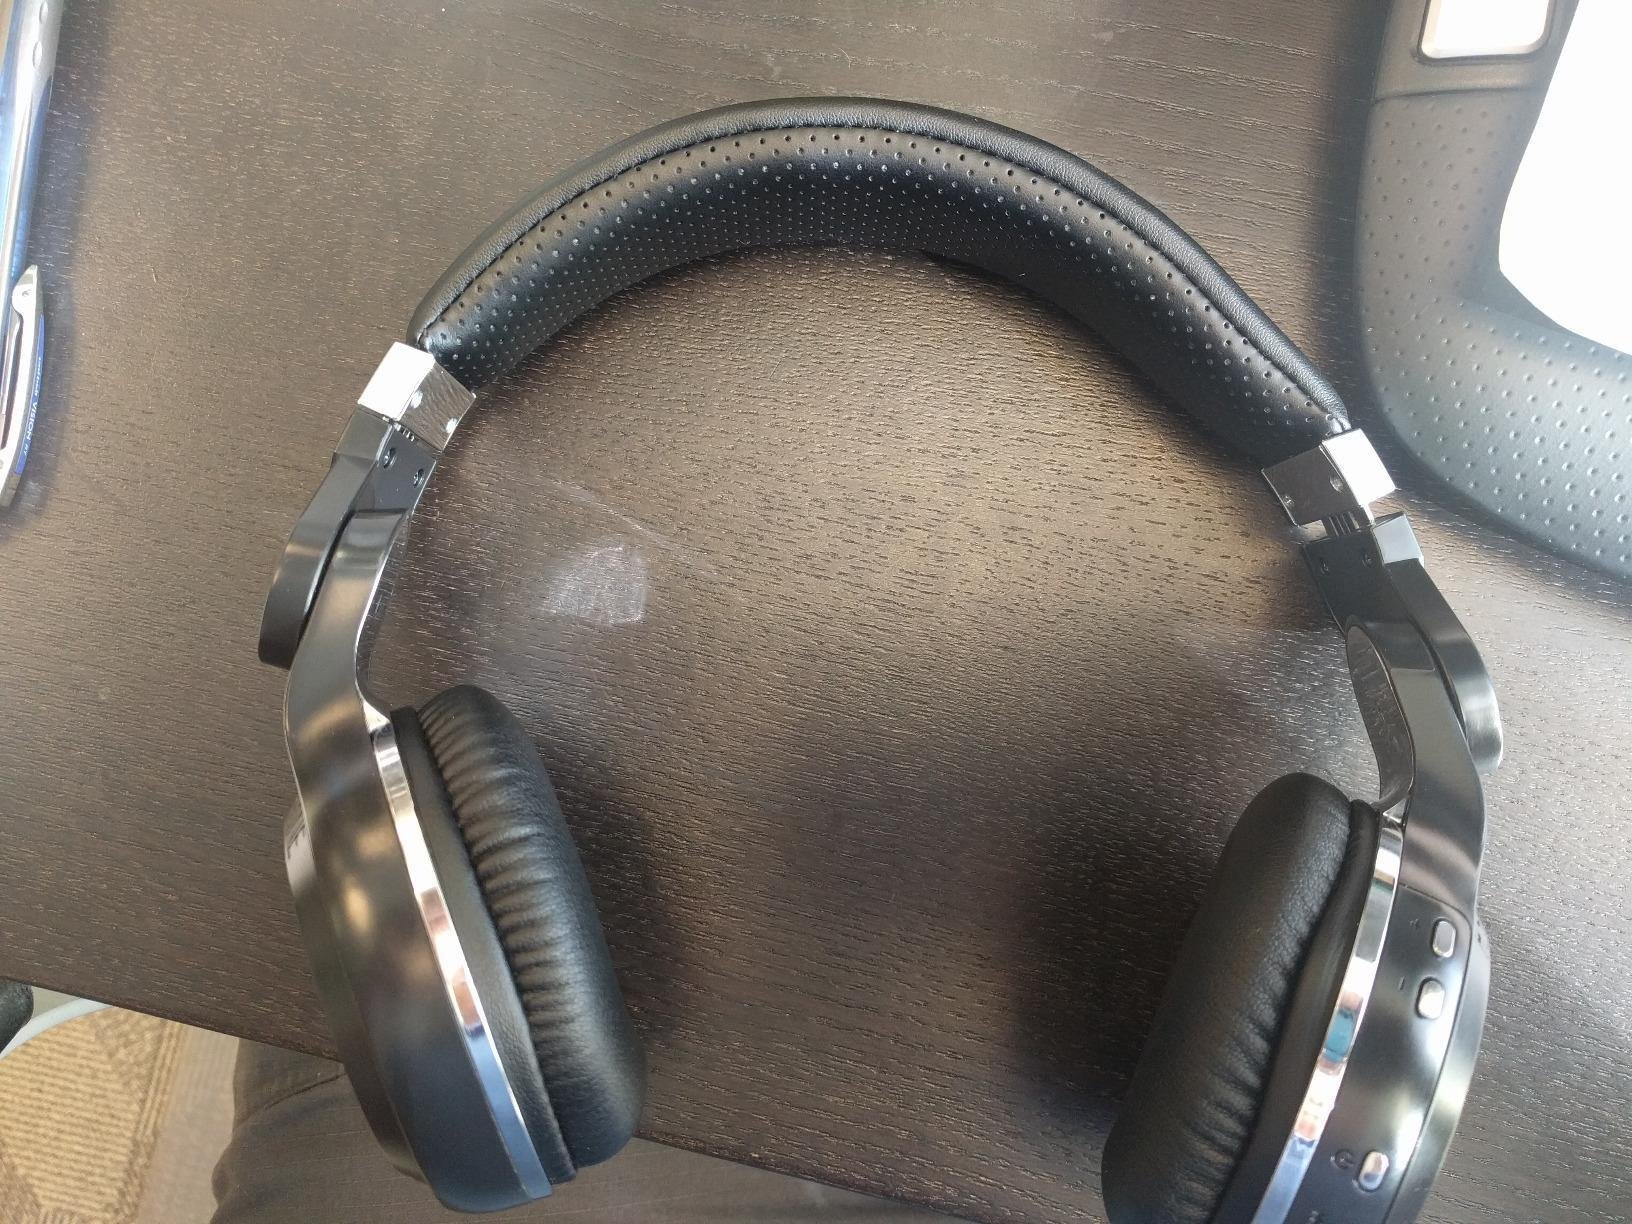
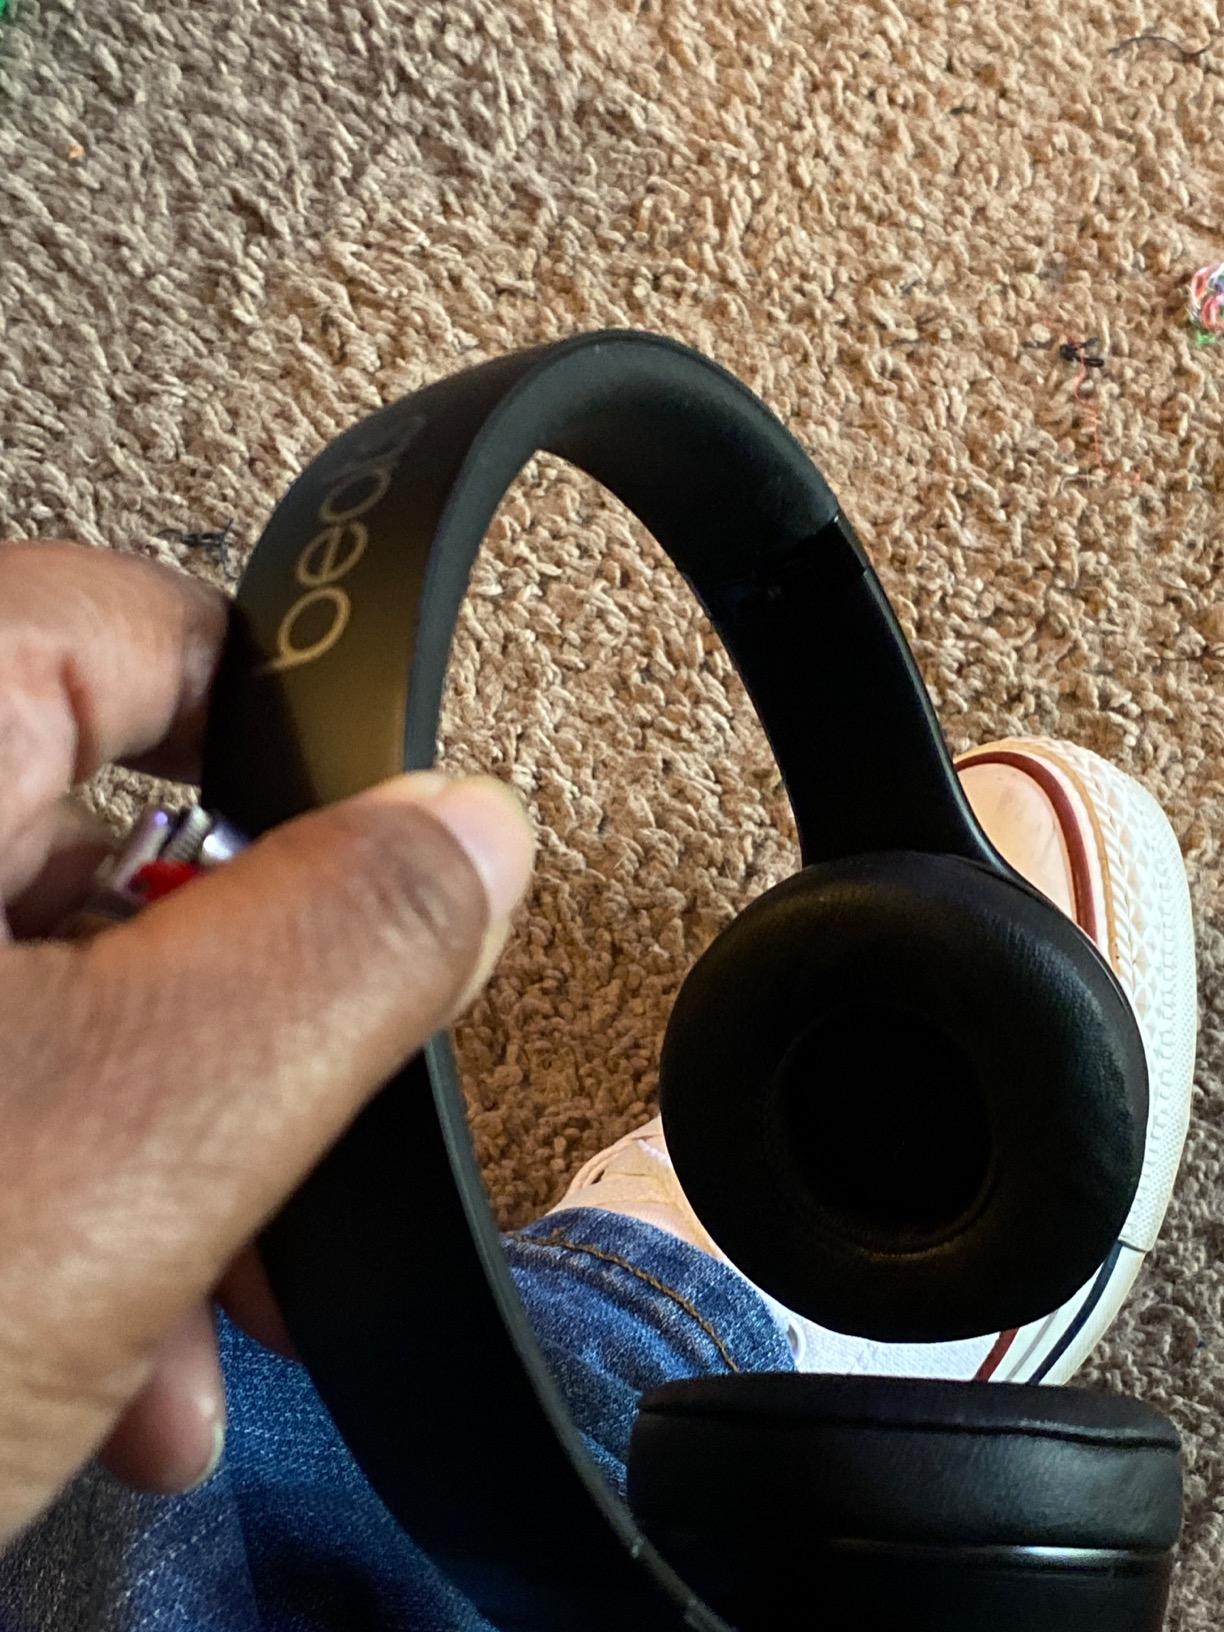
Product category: headphones
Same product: no